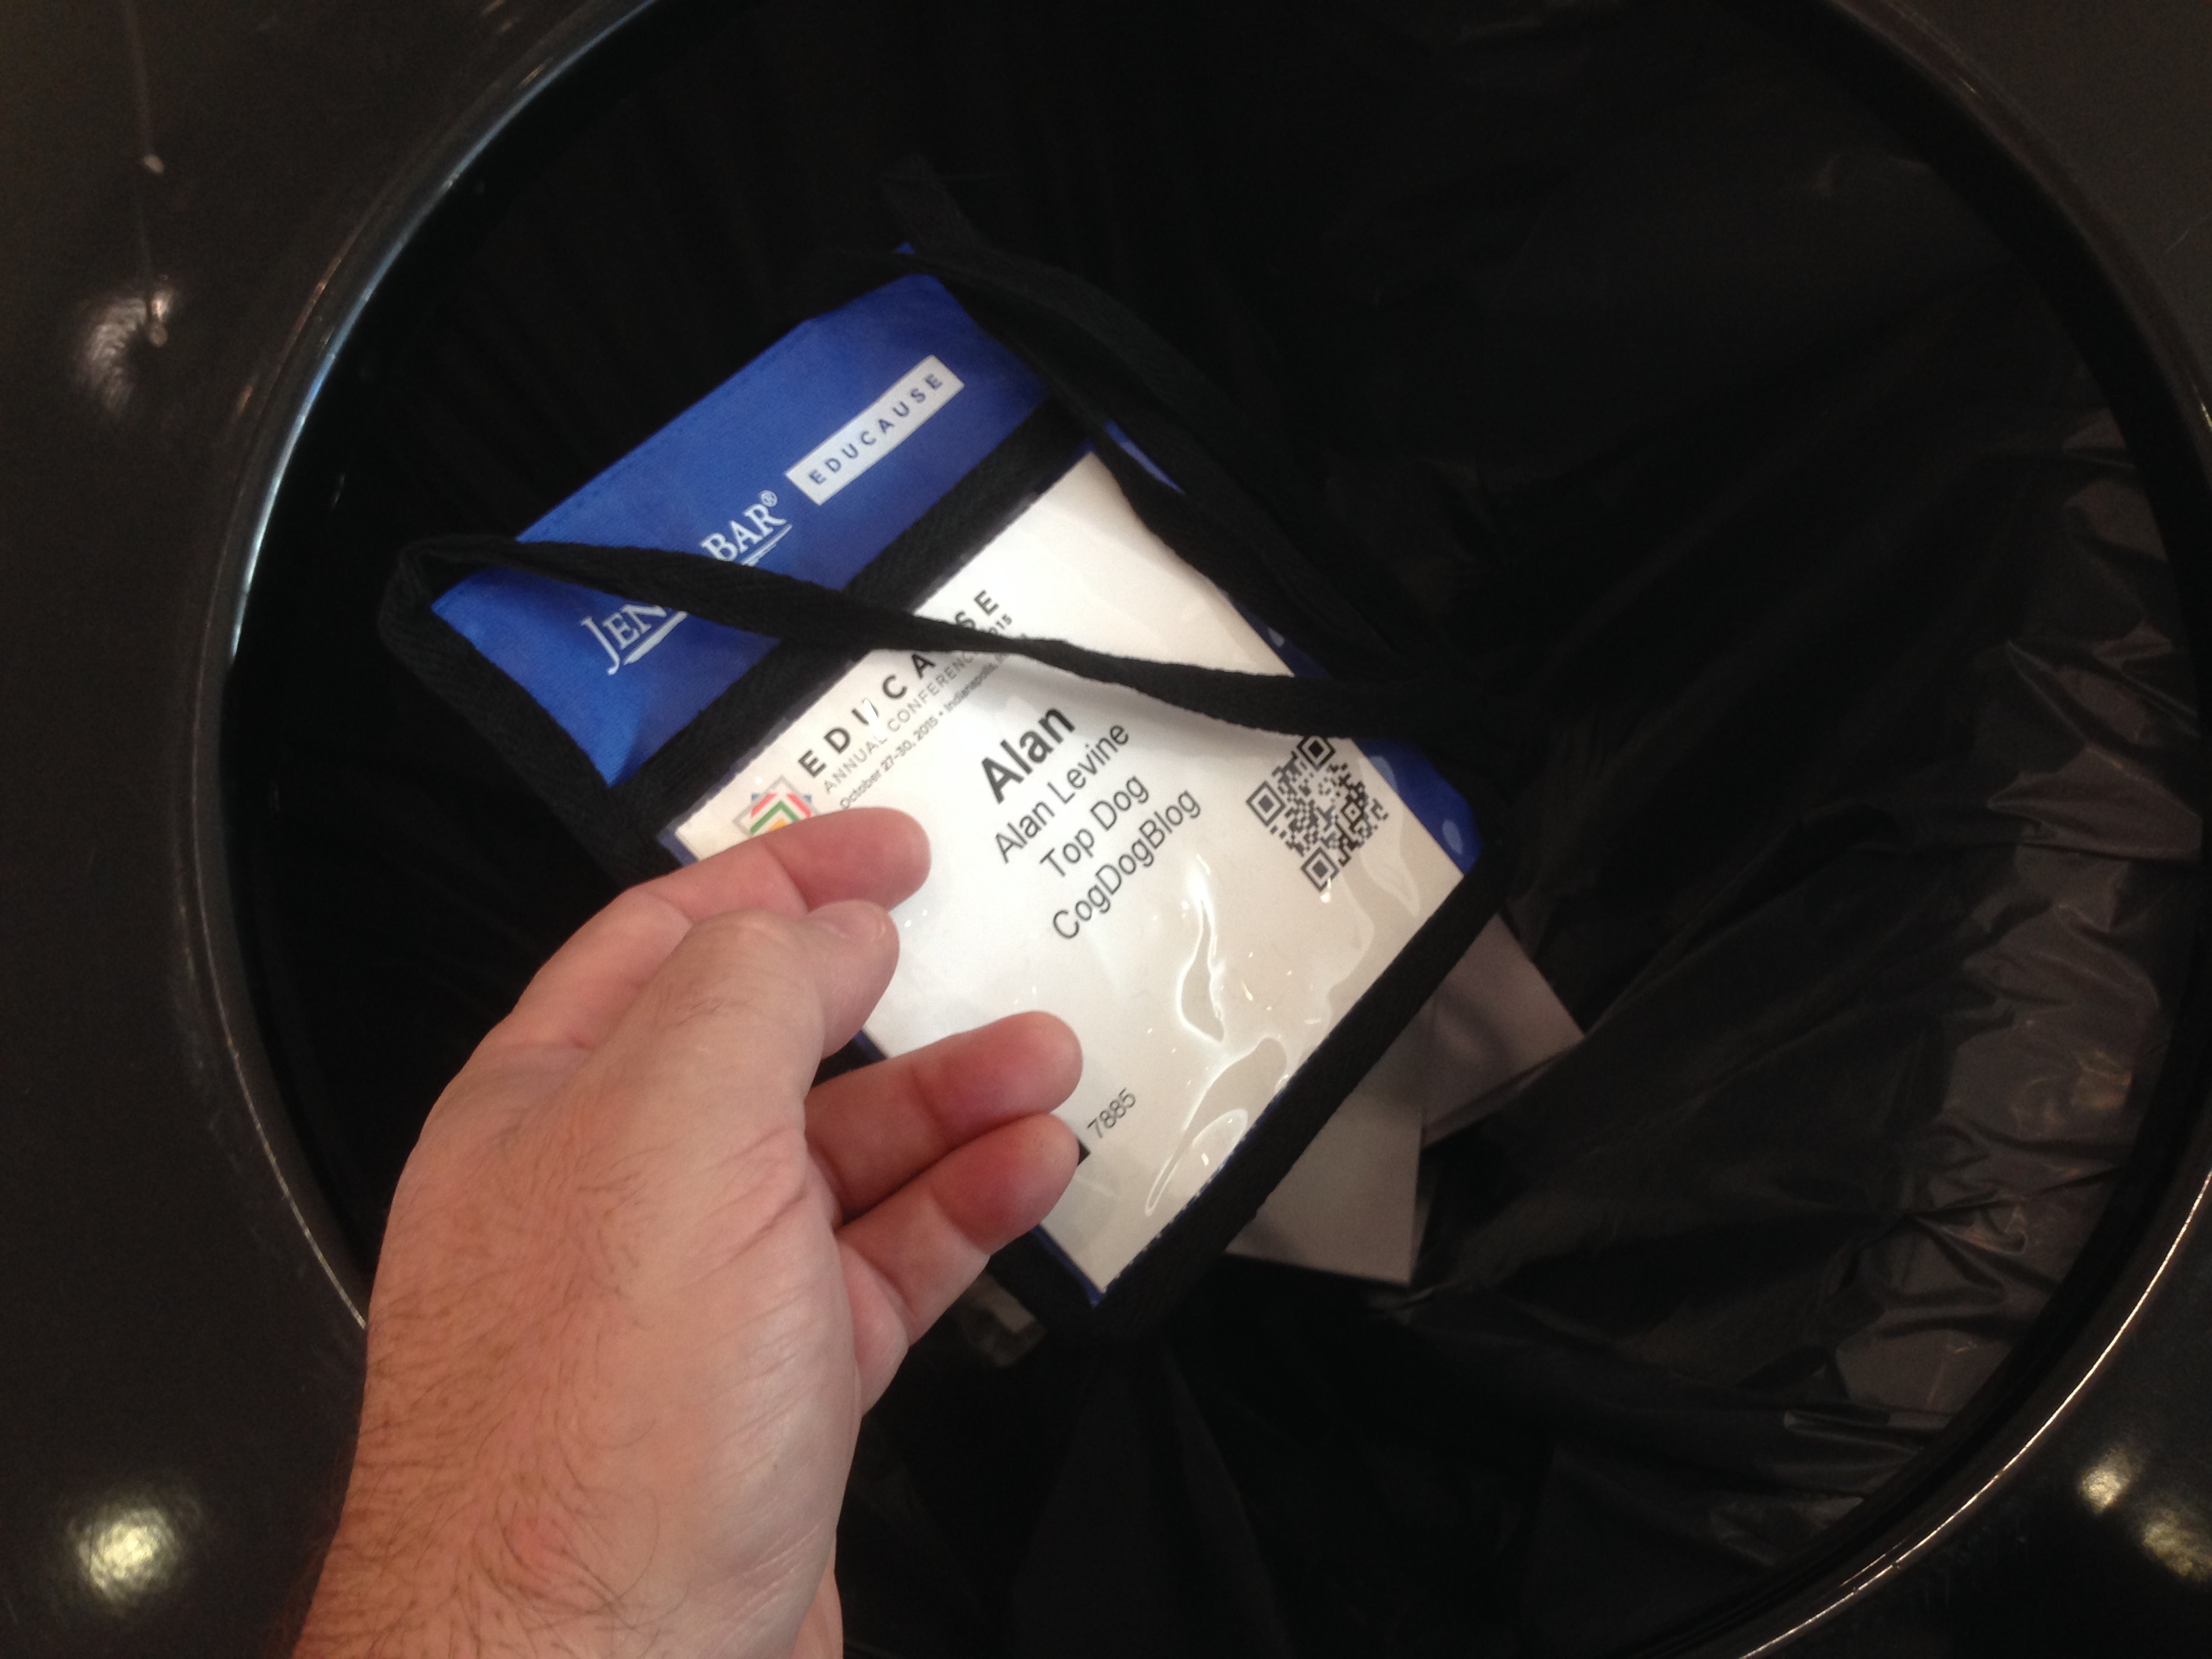
hand, wheel, glass, driving, black, arm, tire, edu15, automotive tire